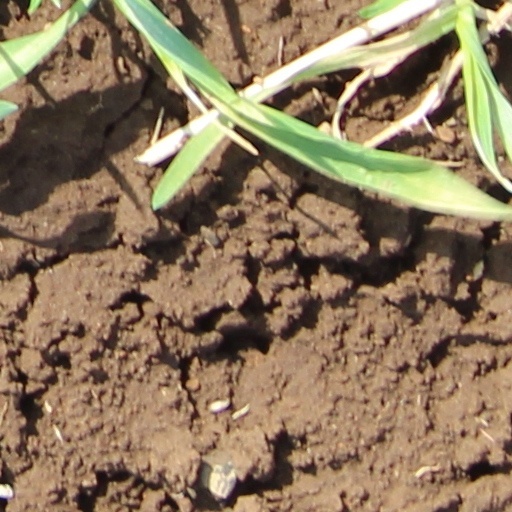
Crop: wheat